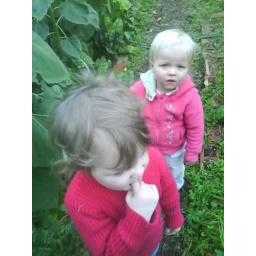
to little girls in the garden green